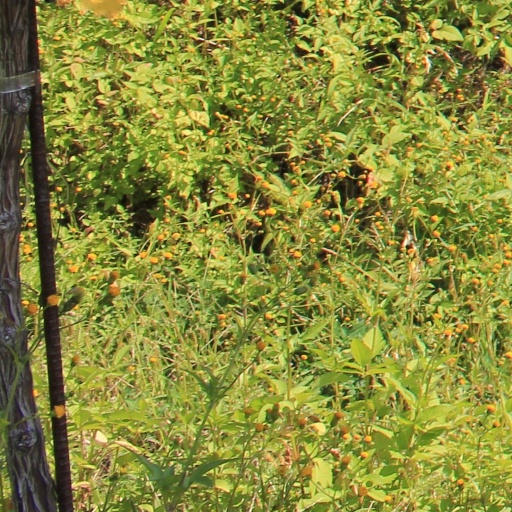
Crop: grape